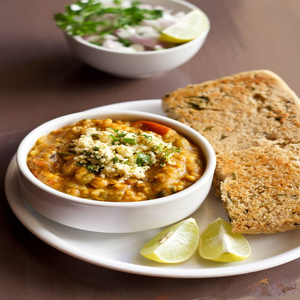
Dish: pavbhaji